Battle of Évora (1808)

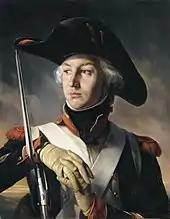
Jean-Andoche Junot

One advantage that Junot had over the Portuguese was that he occupied the nation's only major city and military arsenal. Among the country's cities, only Lisbon was capable of equipping an army. Junot's position was complicated by the presence of a French-allied Russian naval squadron under Admiral Senyavin in Lisbon harbor. The Russian admiral vowed to defend himself if the British fleet tried to enter the port, but he refused to land his marines to assist the French on land. Senyavin pointed out that his nation was not at war with Portugal. Meanwhile, his sailors consumed large amounts of Junot's limited stocks of food.